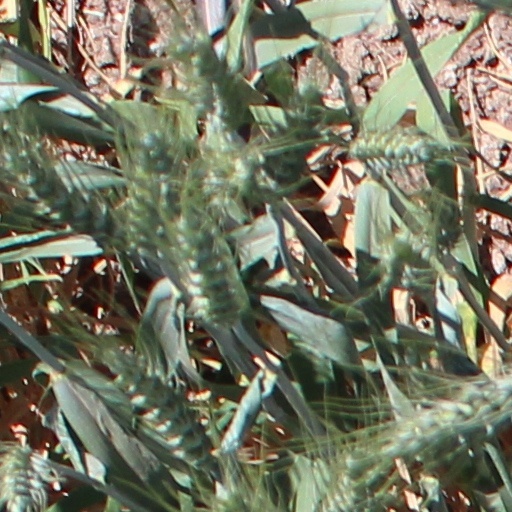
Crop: wheat